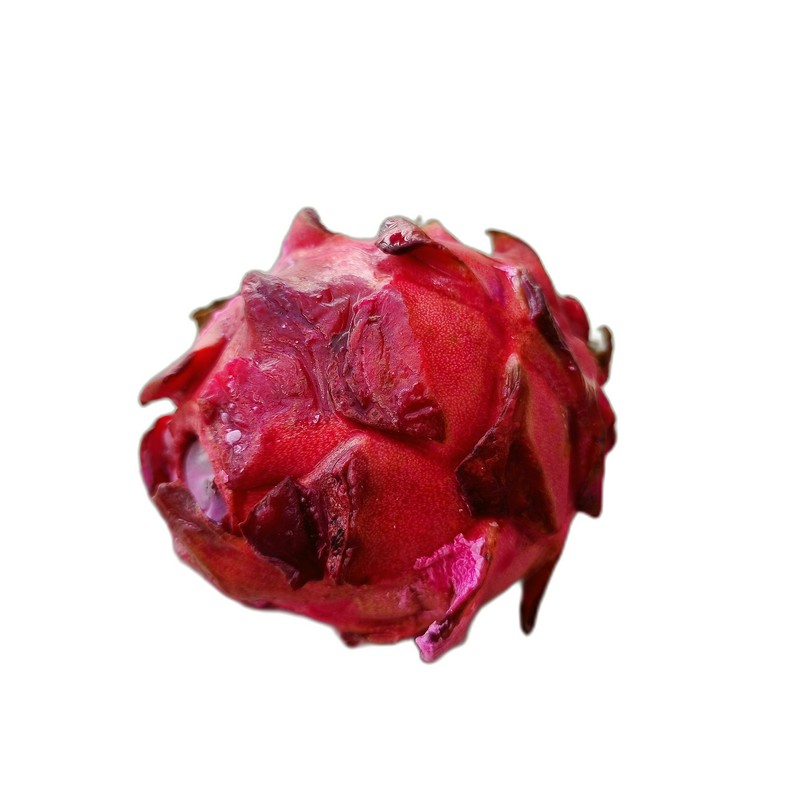
Label: Defect Dragon Fruit